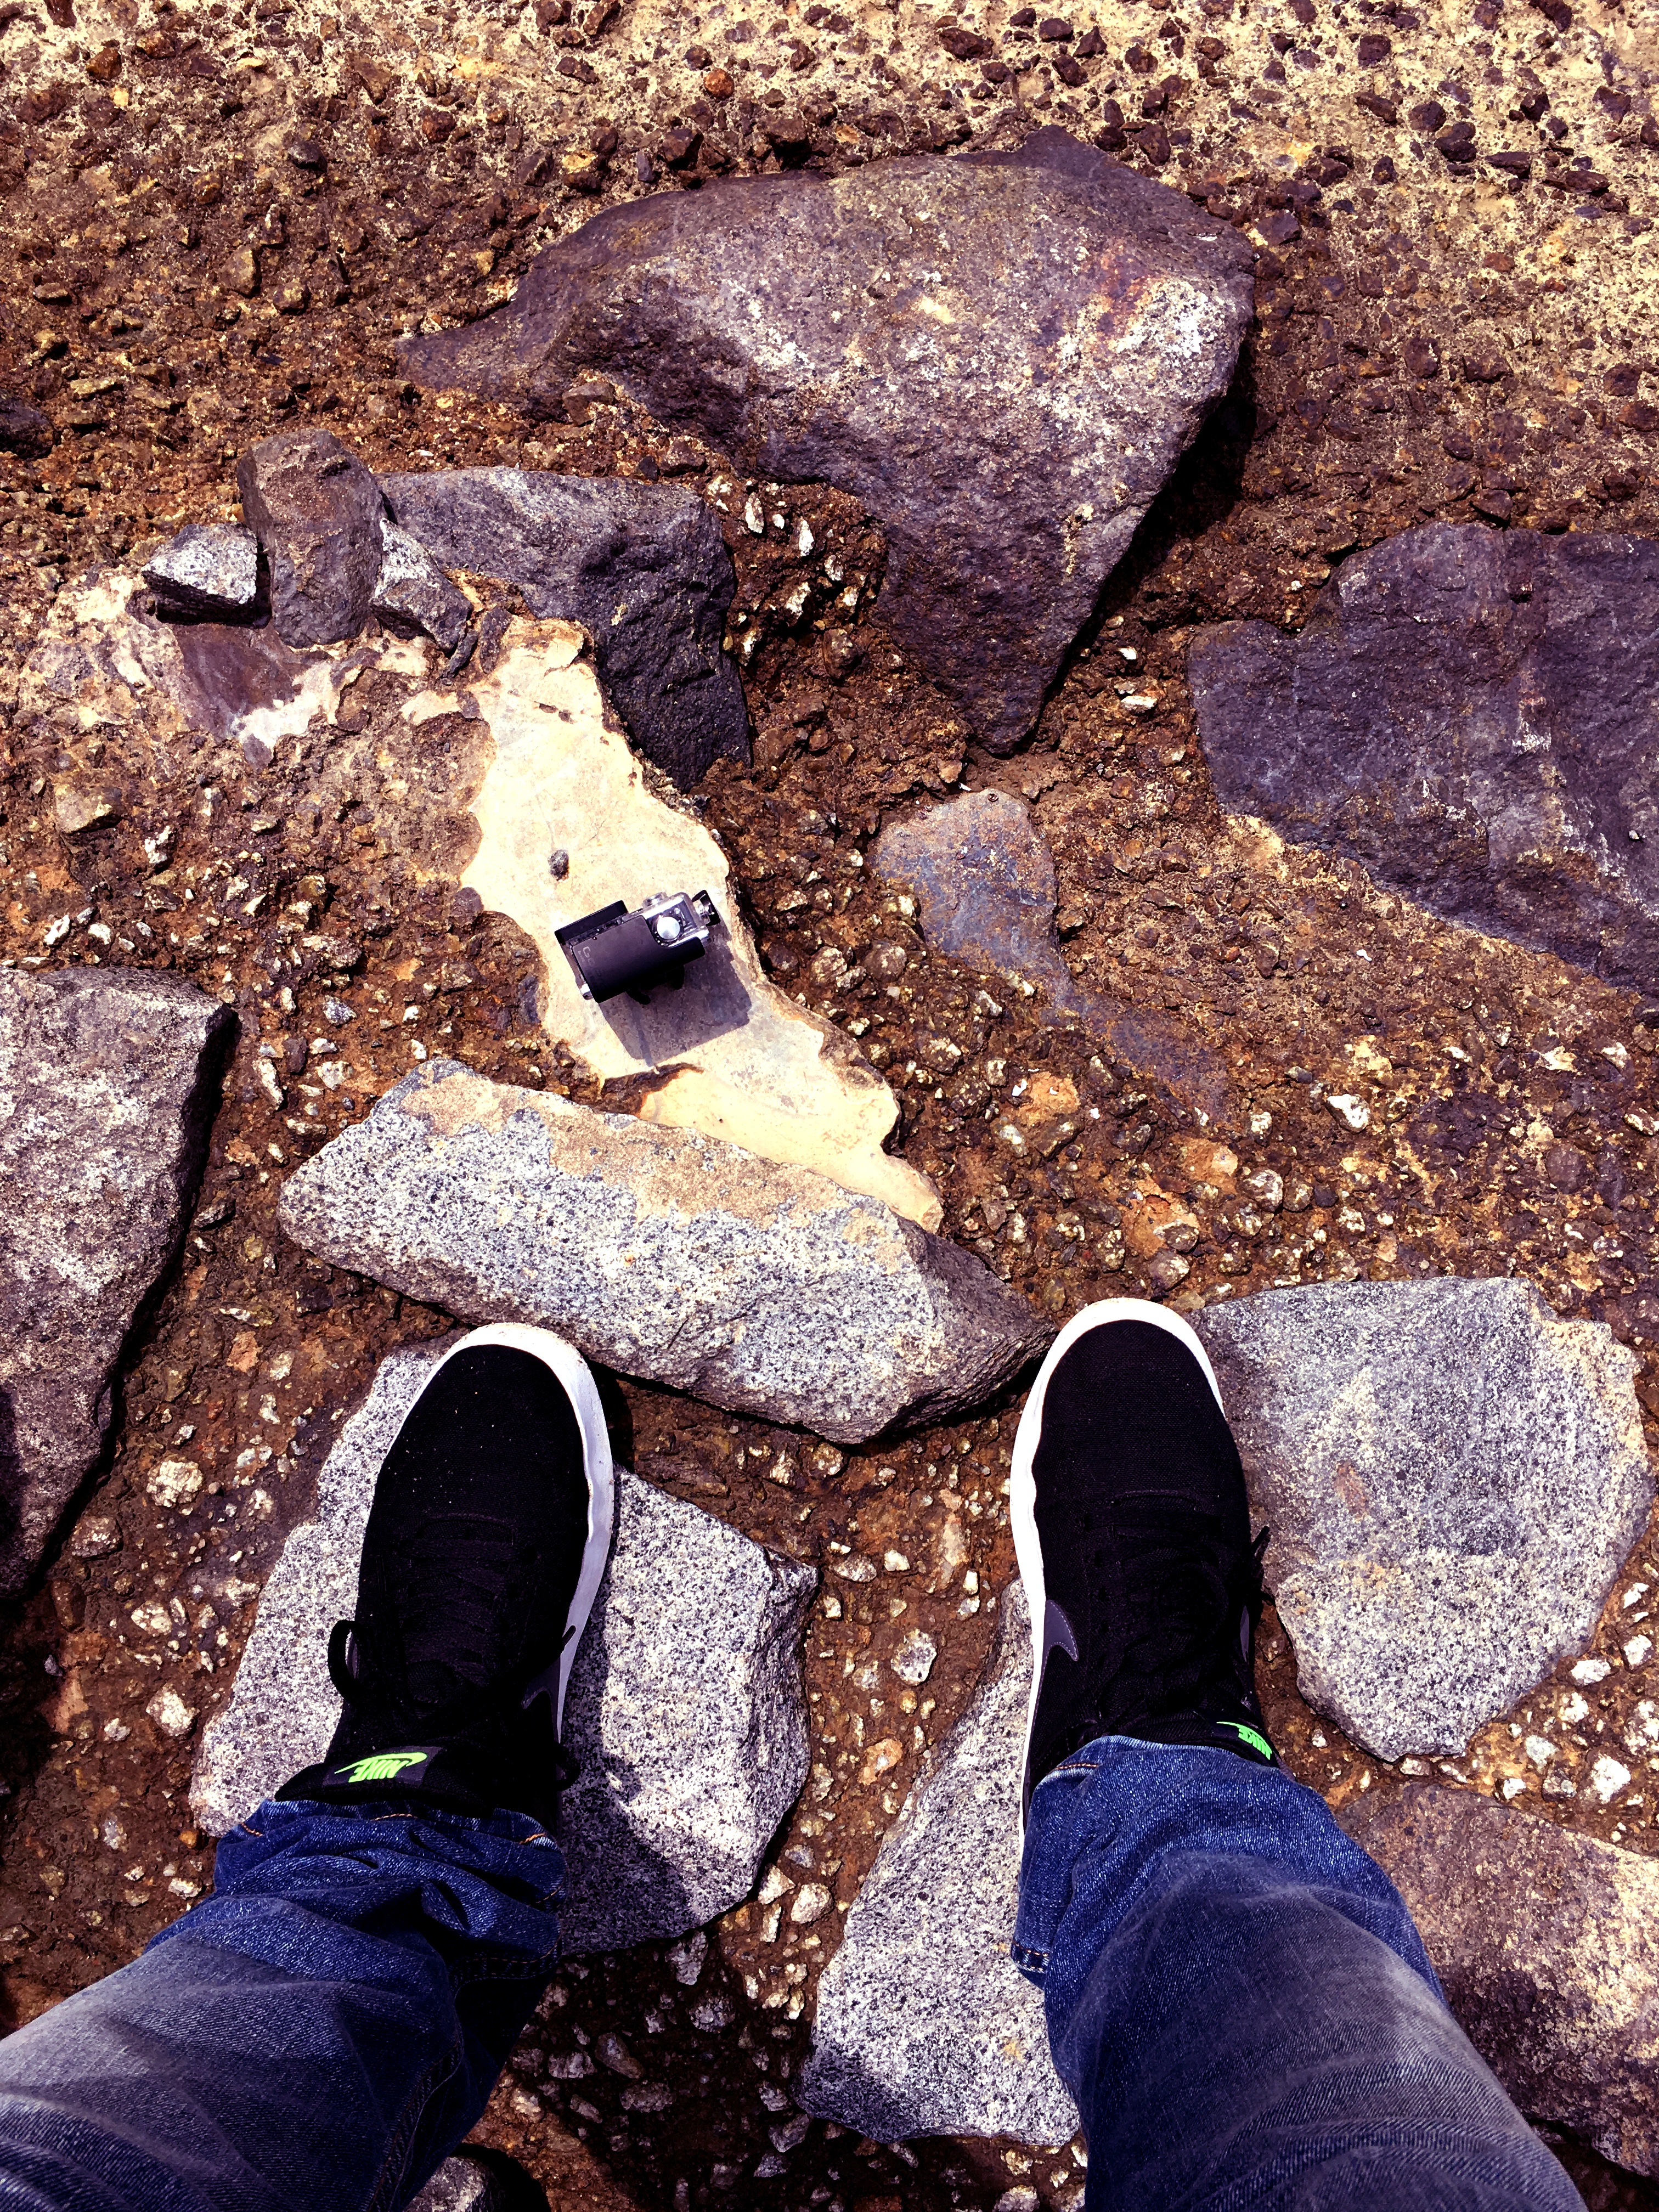
rock, soil, geology, image